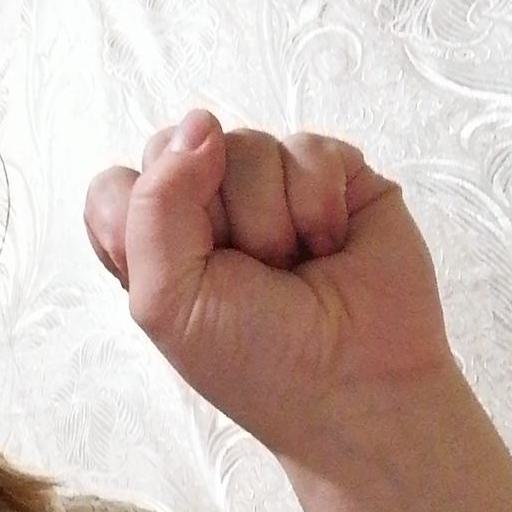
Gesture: fist